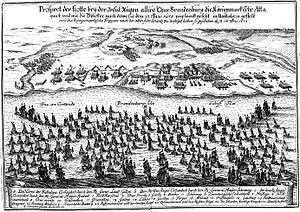
Slaget ved Warksow / Efterspillet
De allieredes landing på Rügen den 13. september 1678
Slaget ved Warksow var et slag, på det sydlige Rügen, i den Skånske krig, der fandt sted fra den 8. januar til den 18. januar 1678. Den svenske feltmarskal Otto Wilhelm von Königsmarck angreb de danske tropper på Rügen, som Danmark havde besat i efteråret 1676. Slaget fandt sted fra den 8. januar til den 18. januar 1678. Den danske general Ditlev Rumohr blev dræbt den 8. januar i starten af slaget, og det danske rytteri flygtede, mens infanteriet overgav sig.